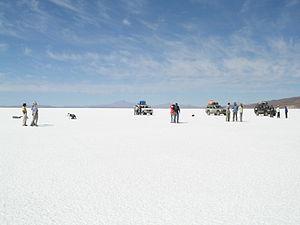
La Bolivie, en forme longue l'État plurinational de Bolivie, en espagnol Bolivia et Estado Plurinacional de Bolivia, en quechua Bulibiya et Bulibiya Mama llaqta, en aymara Wuliwya et Wuliwya Suyu, en guarani Volívia et Tetã Volívia, est un pays enclavé d'Amérique du Sud entouré par le Brésil au nord-est, le Paraguay au sud-est, l'Argentine au sud, le Chili au sud-ouest et le Pérou à l'ouest-nord-ouest.